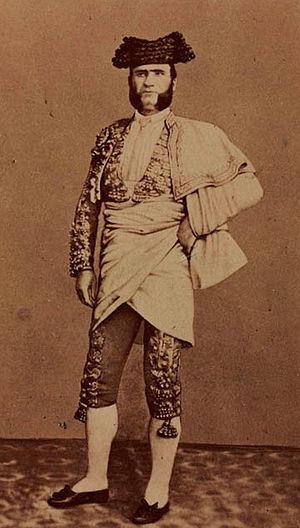
José Dámaso Rodríguez y Rodríguez dit « Pepete », né à Cordoue le 11 décembre 1824, mort à Madrid le 20 avril 1862, était un matador espagnol.